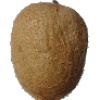
Label: Kiwi 1